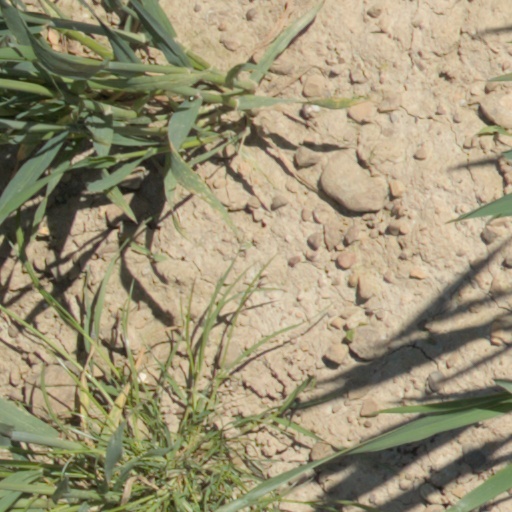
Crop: wheat